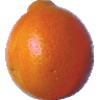
Label: Tangelo 1